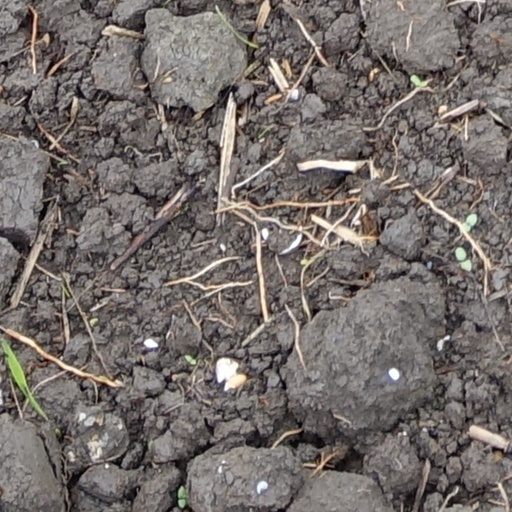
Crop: wheat